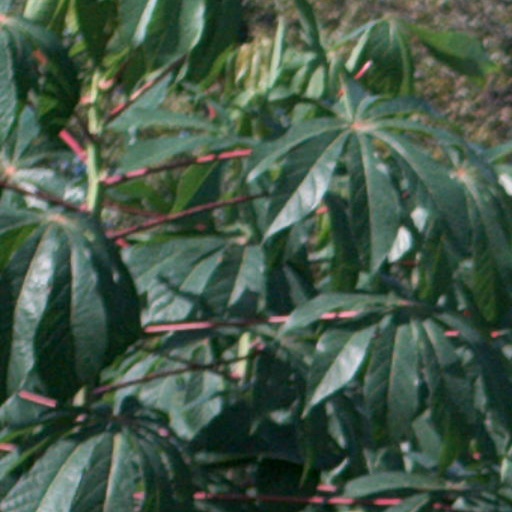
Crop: cassava